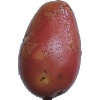
Label: Potato Red Washed 1